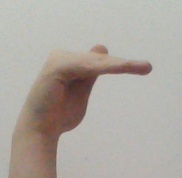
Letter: khaa